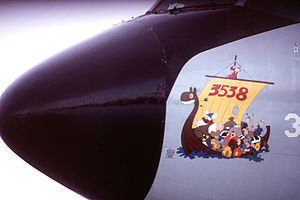
Hagar den skrækkelige
Tegning af Hagar/Hagbard i sit skib på et passagerfly
Hagar den skrækkelige, også kendt som Hagar den grusomme og Hagar hin Håndfaste, er en tegneseriefigur. Han har optrådt i sit eget blad, som første gang blev trykt i 1988. Førhen kunne tegneseriestriberne kun findes i andre tegneserieblade, f.eks. Basserne, som det også er tilfældet i dag. Serien Hagar har været i gang siden 1973.